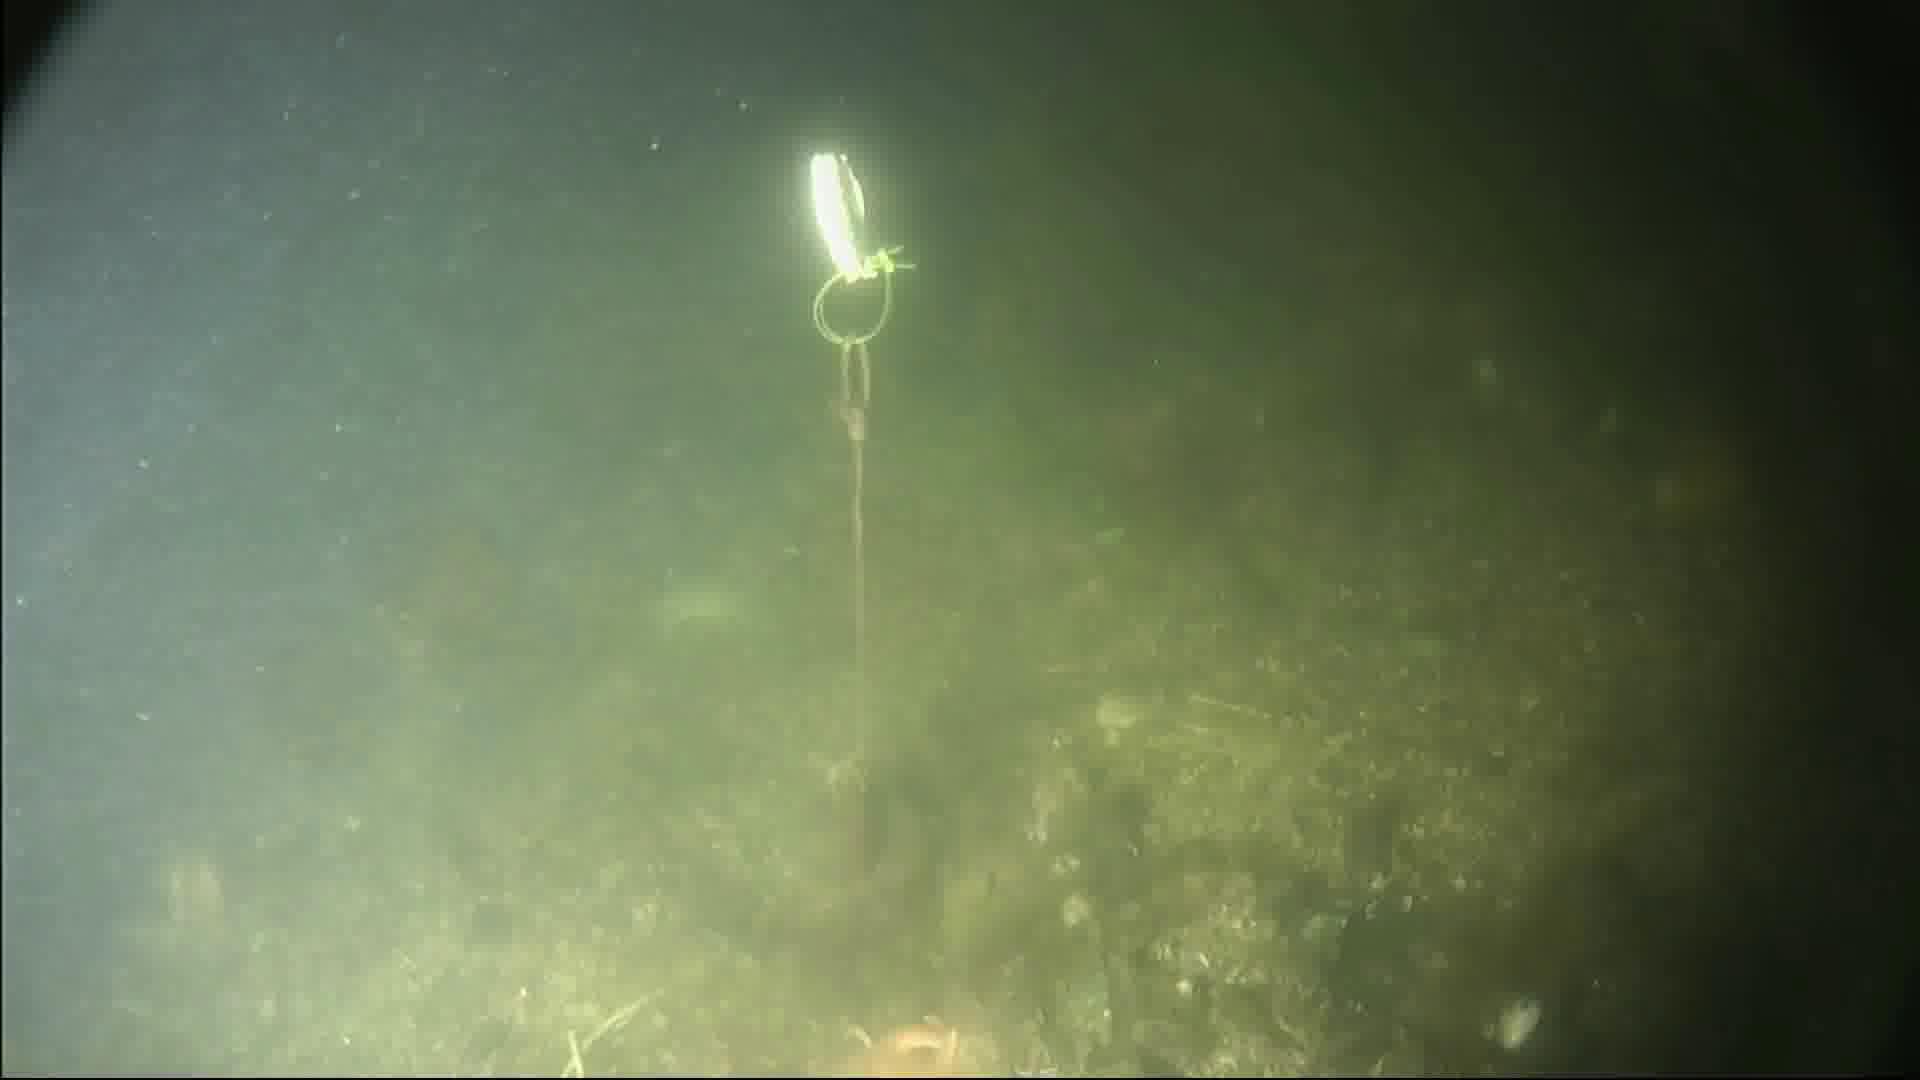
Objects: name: starfish
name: crab